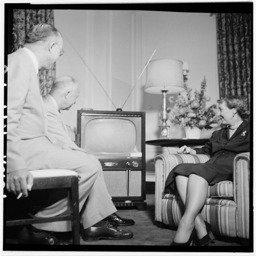
where to put a modern tv in a50s room .